Vladimir Putin

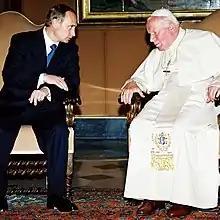
Putin with Pope John Paul II and on 5 June 2000

Generally, Putin's tenure experiences tensions with the west. Anna Borshchevskaya, in her 2022 book, summarizes Putin main foreign policy objectives as originating in his 30 December 1999 document which appeared on the government's website, "Russia at the Turn of the Millenium". She presents Putin as orienting himself to the plan that "Russia is a country with unique values in danger of losing its unitywhich... is a historic Russian fear. This again points to the fundamental issue of Russia's identity issuesand how the state had manipulated these to drive anti-Western security narratives with the aim of eroding the US-led global order... Moreover, a look at Russia's distribution of forces over the years under Putin has been heavily weighted towards the south (Syria, Ukraine, Middle East), another indicator of the Kremlin's threat perceptions".